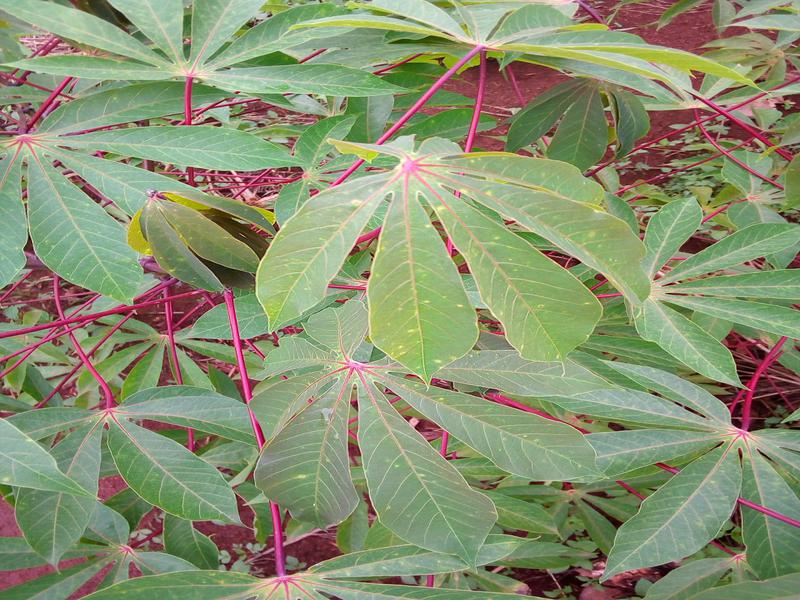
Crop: cassava
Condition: healthy